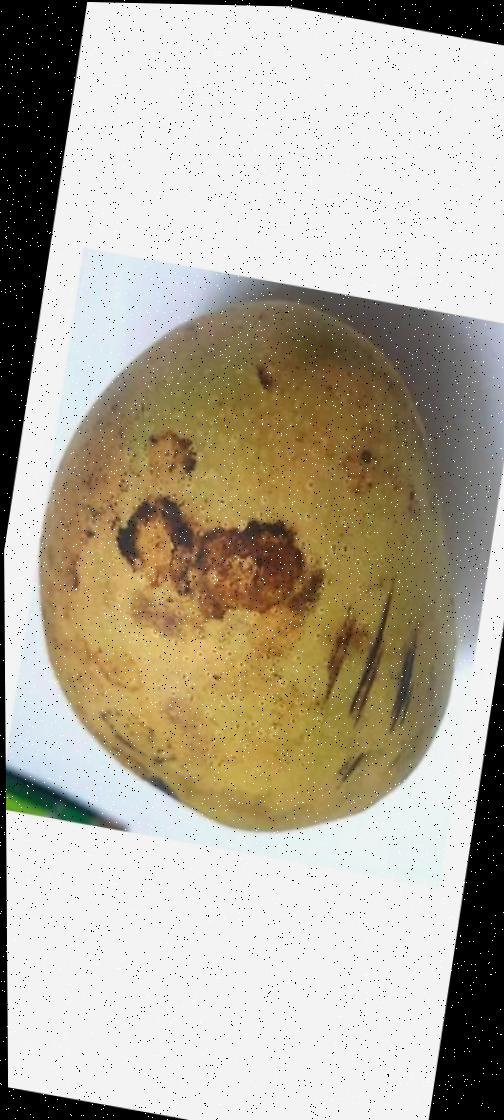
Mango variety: Ashshina Classic